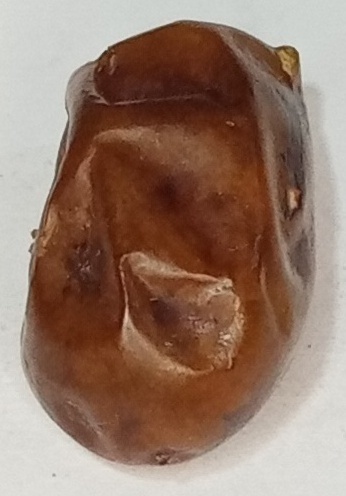
Variety: fasli-toto
Size: large
Grade: grade-1